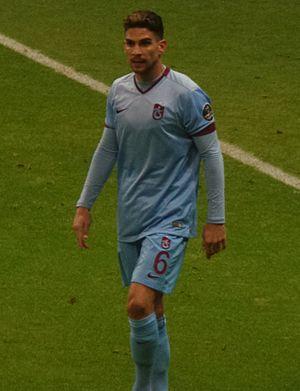
Carl Medjani, né le 15 mai 1985 à Lyon, est un footballeur international algérien. Il évolue au poste de défenseur central et de milieu défensif.